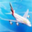
Label: airplane